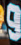
Number: 9